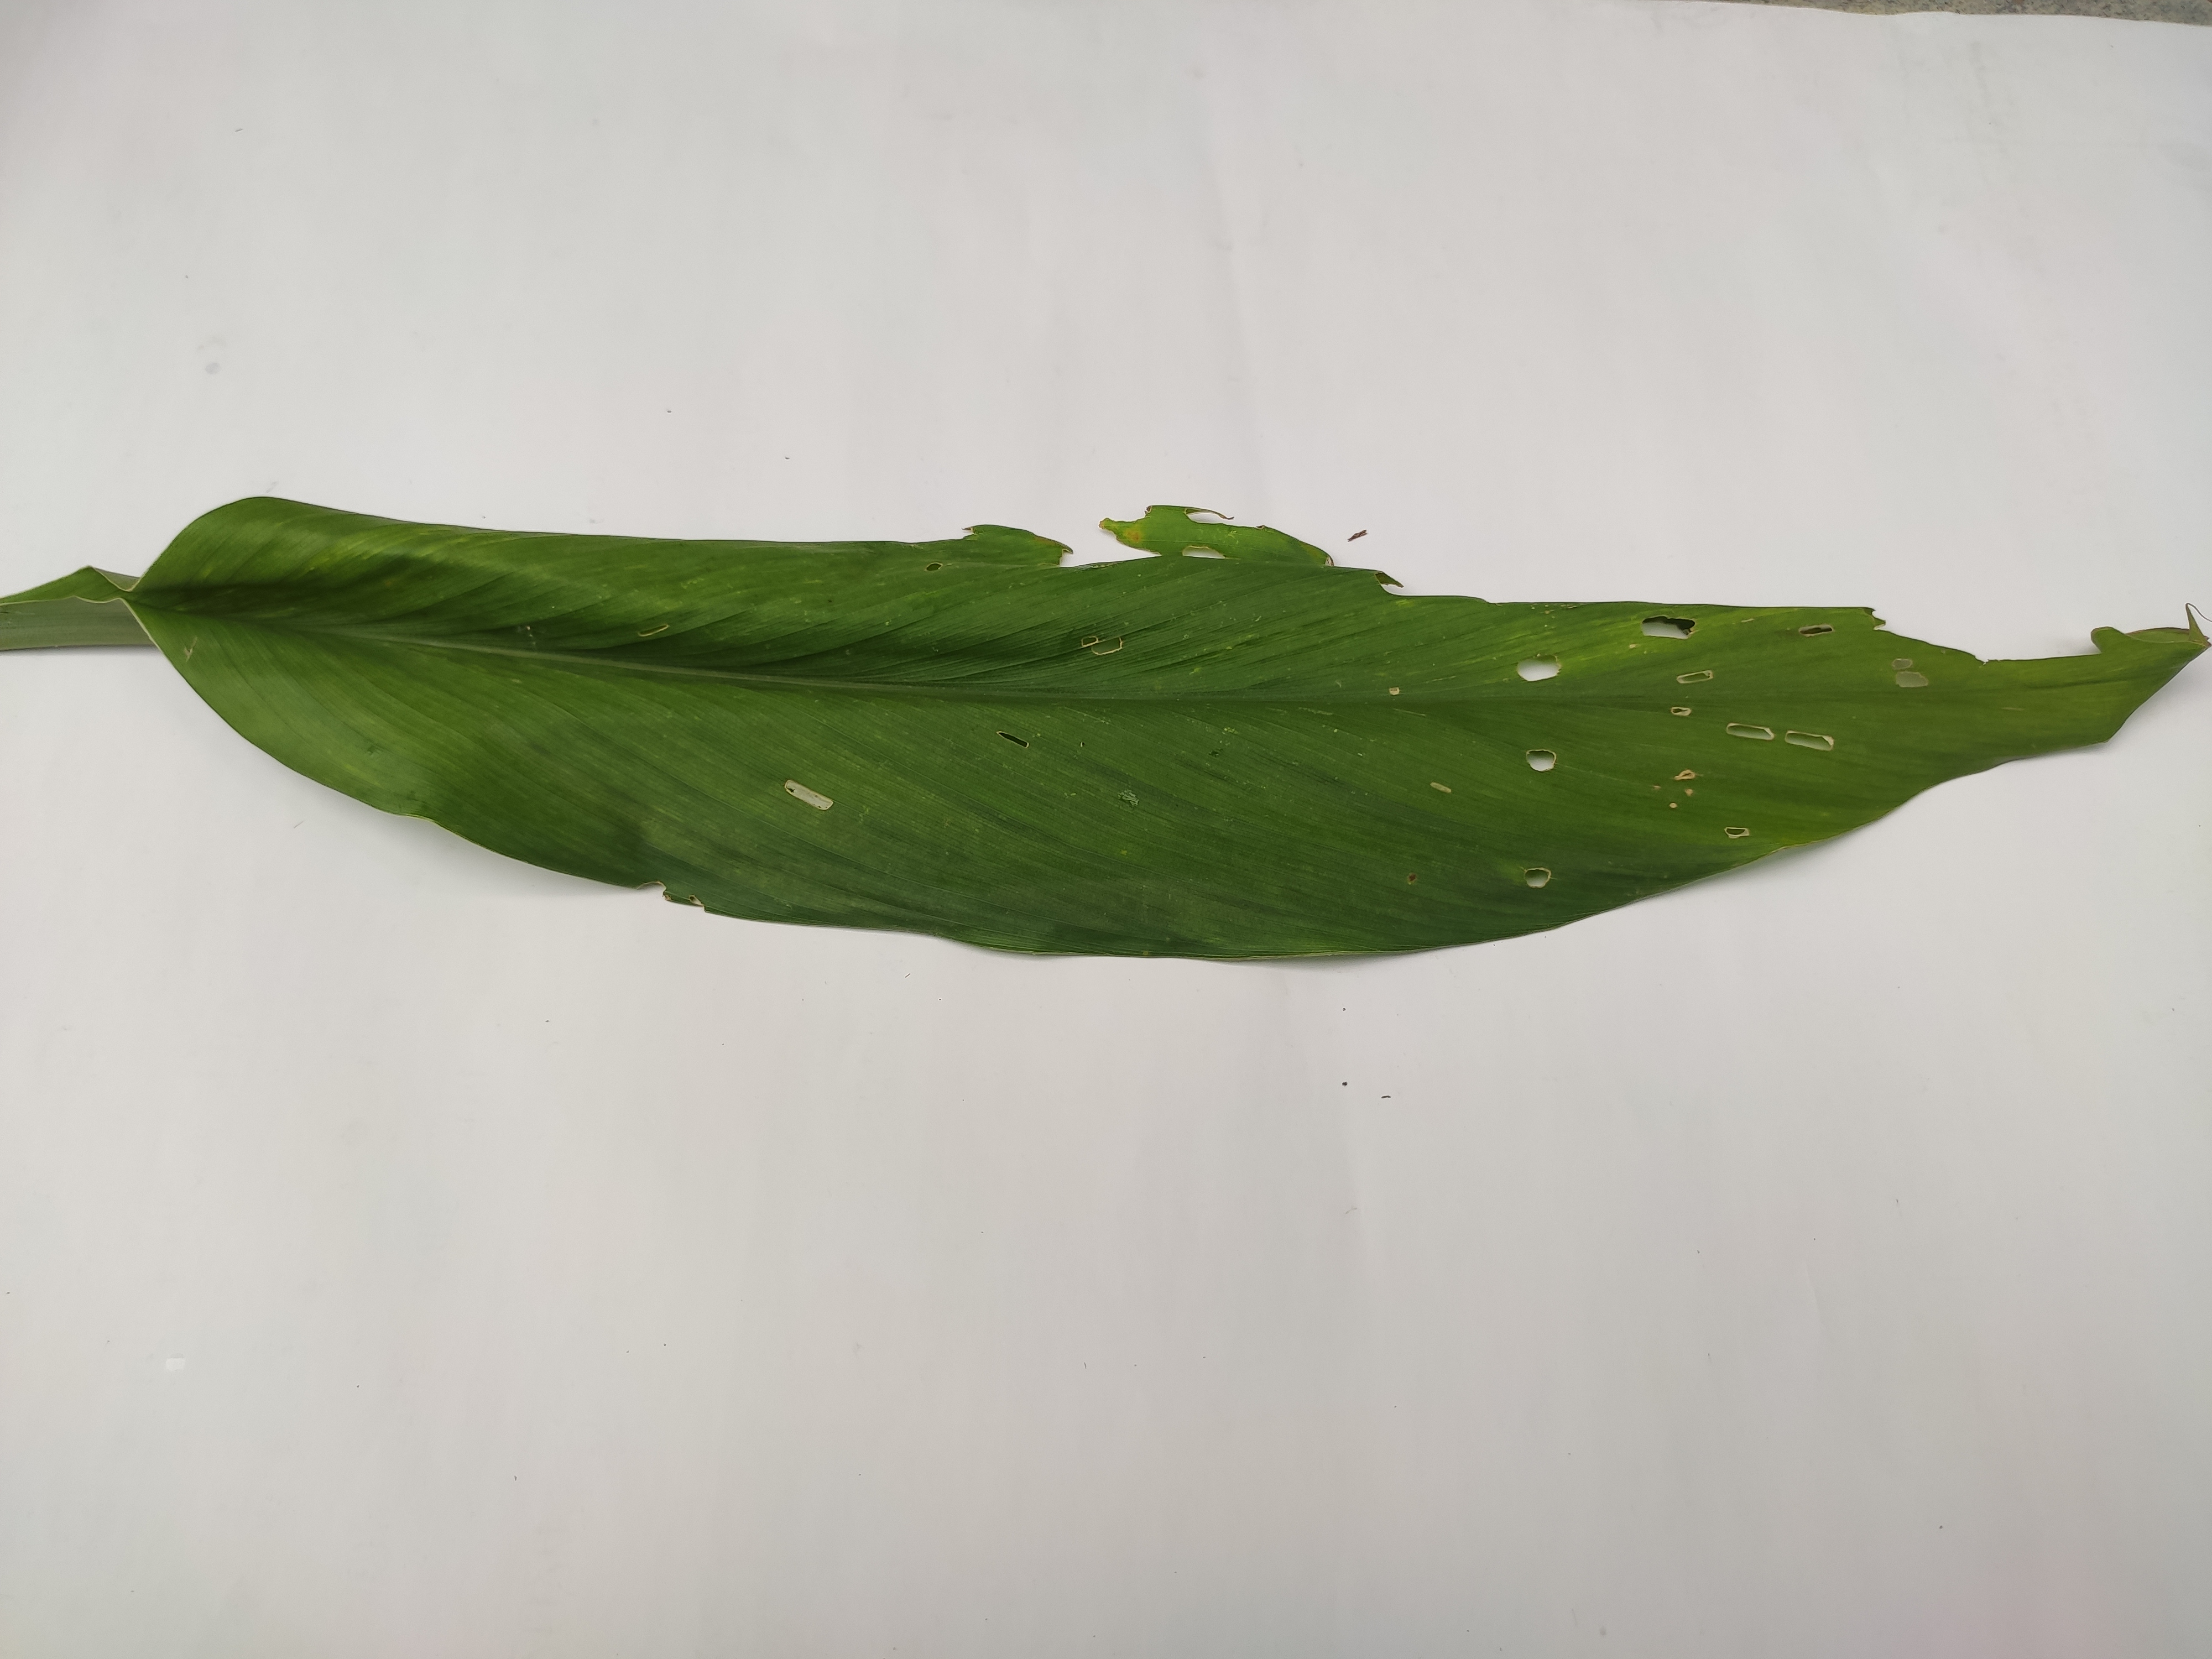
Label: Aphids_Disease